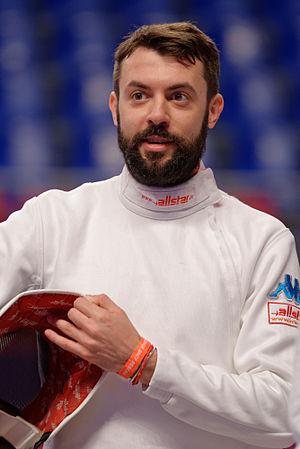
L'Italien Matteo Tagliariol au Challenge SNCF Réseau-Trophée Monal 2015, une étape de la Coupe du Monde épée hommes.